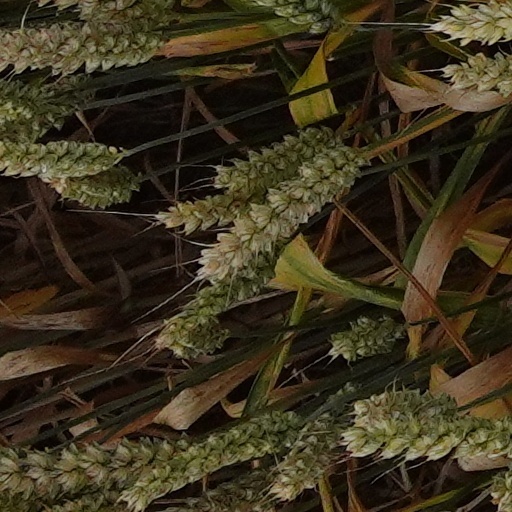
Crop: wheat